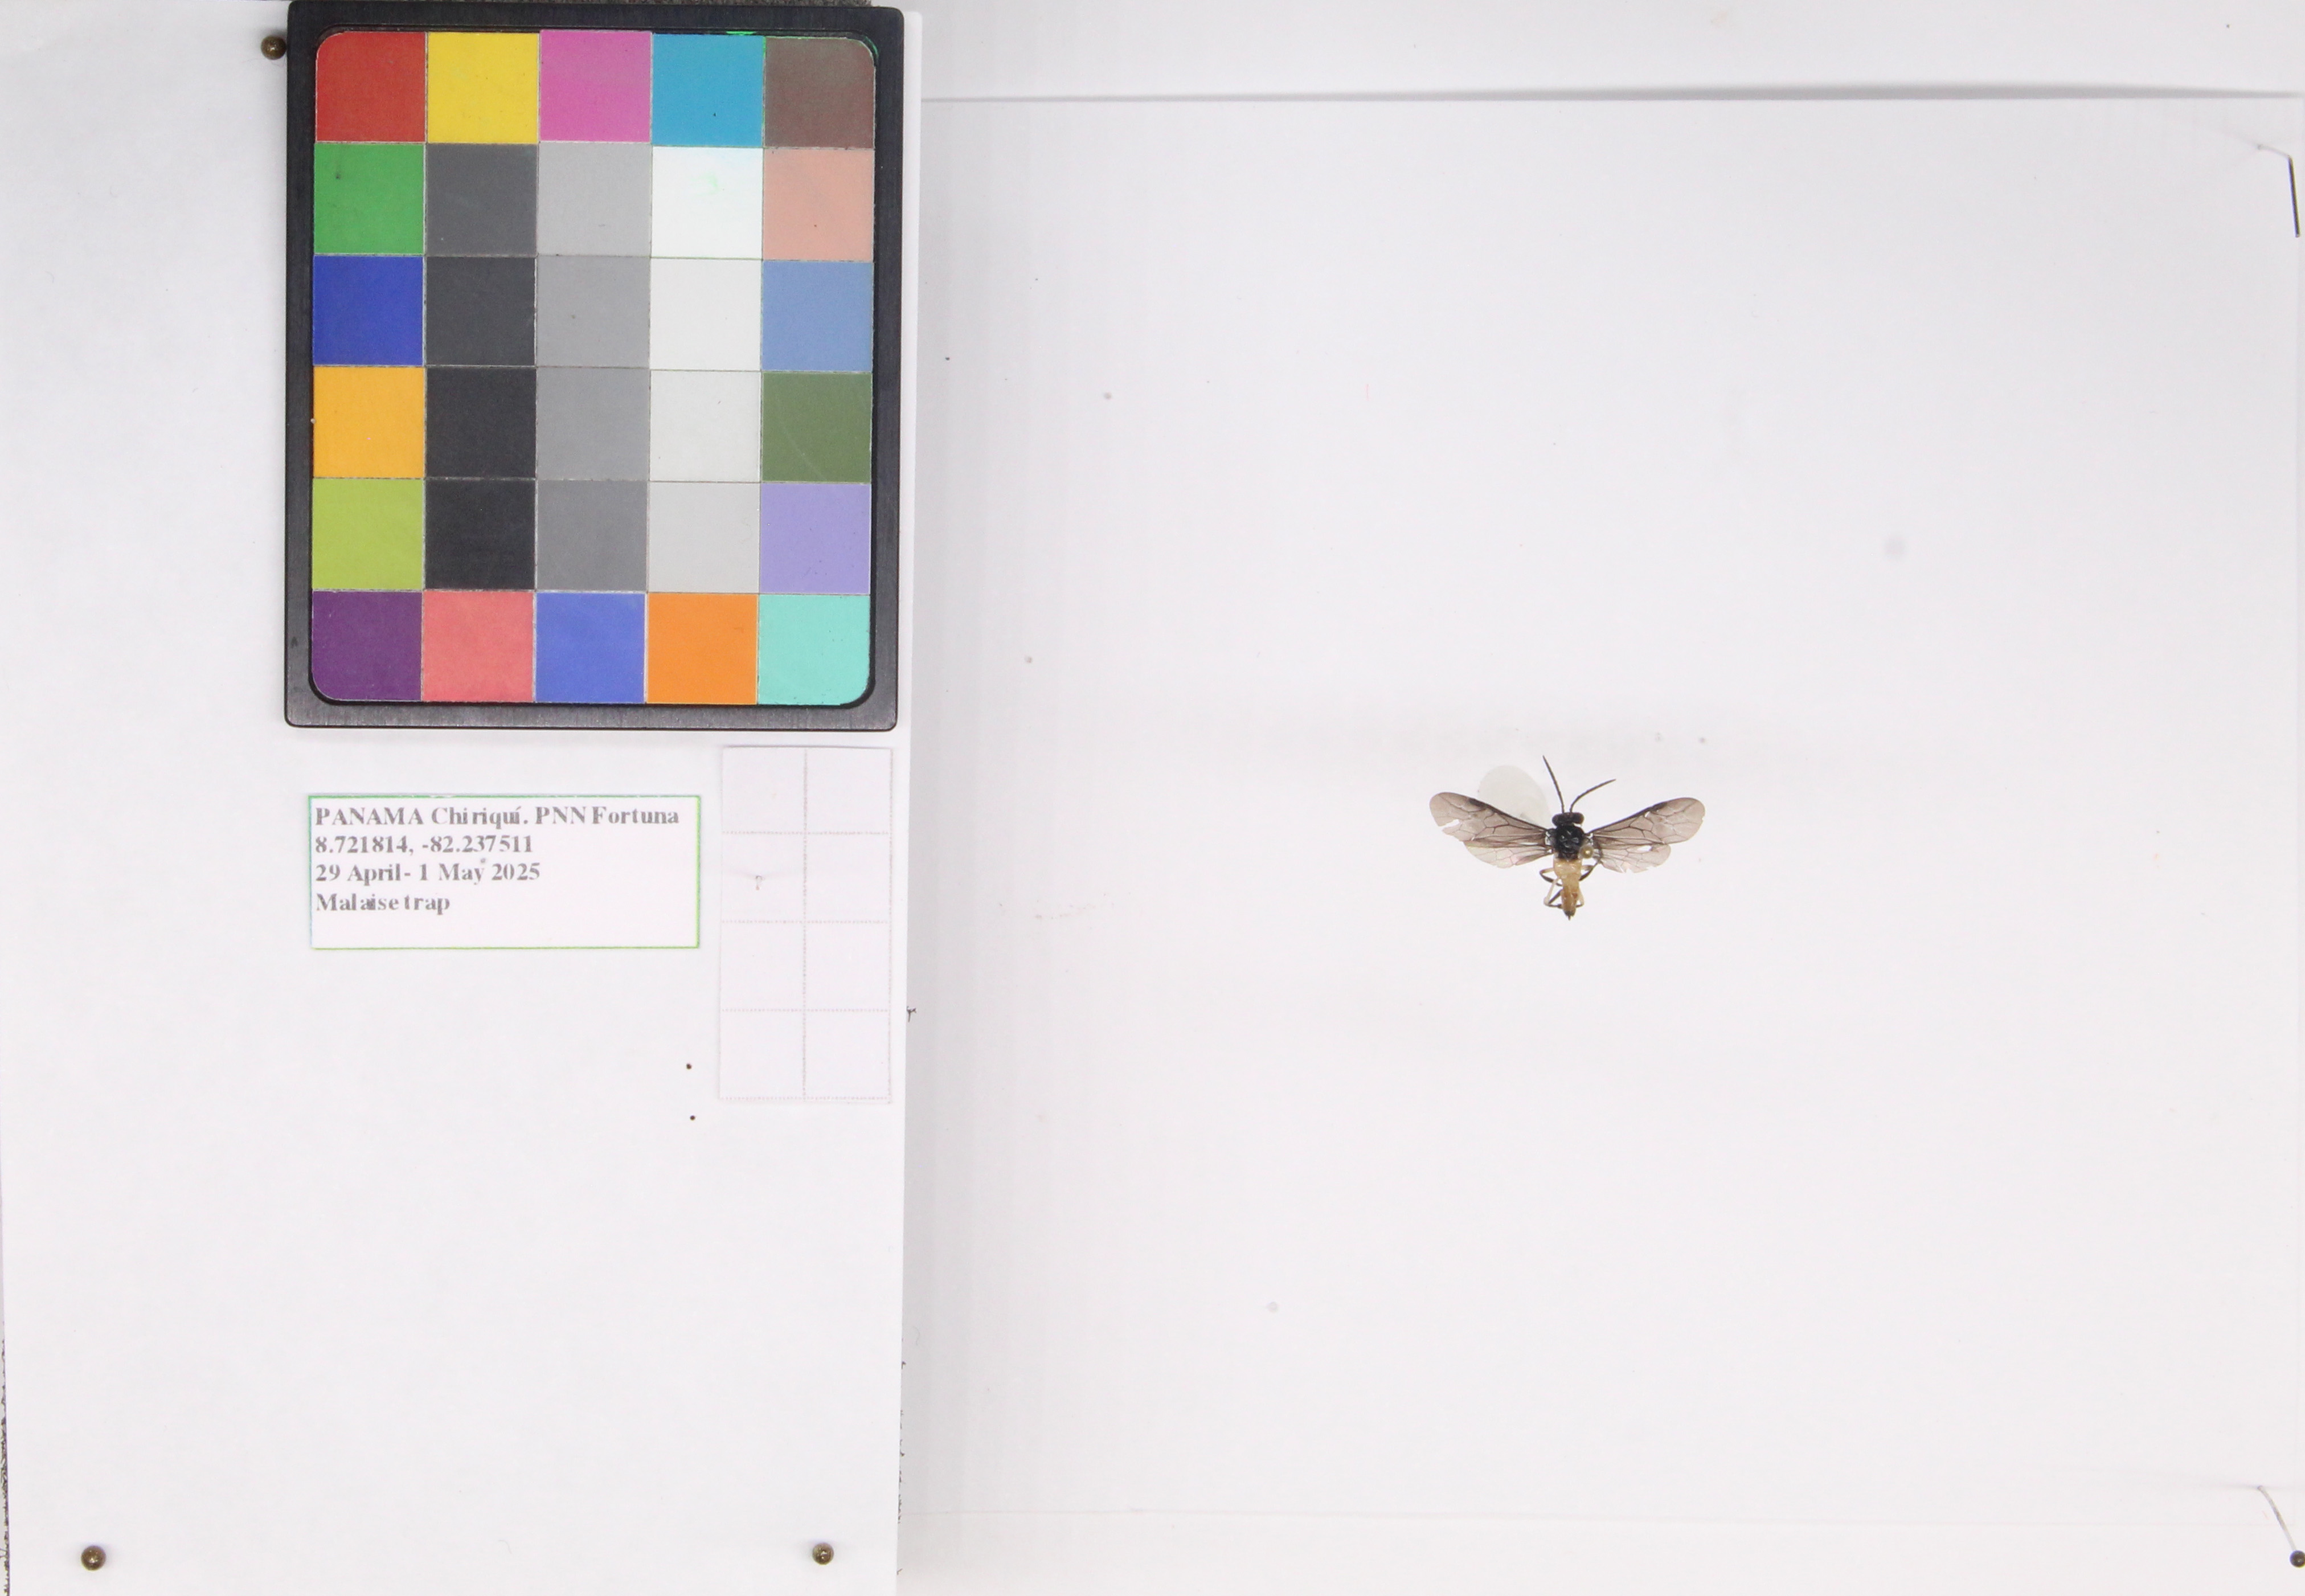
Label: wasp
Location: Fortuna